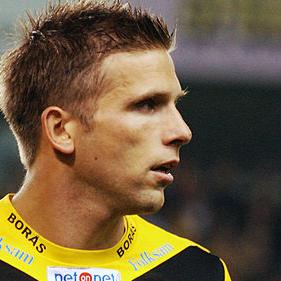
Age: 35